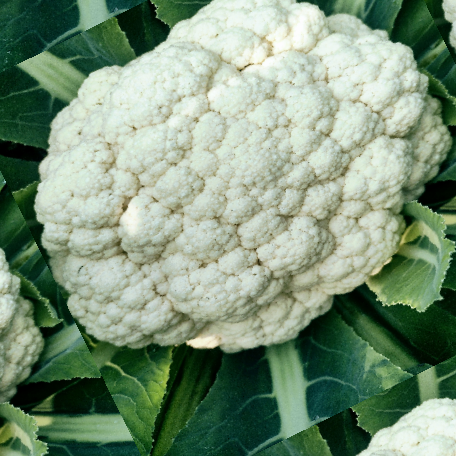
Label: Disease Free